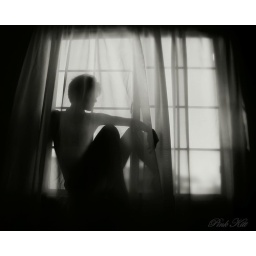
The cat in the window